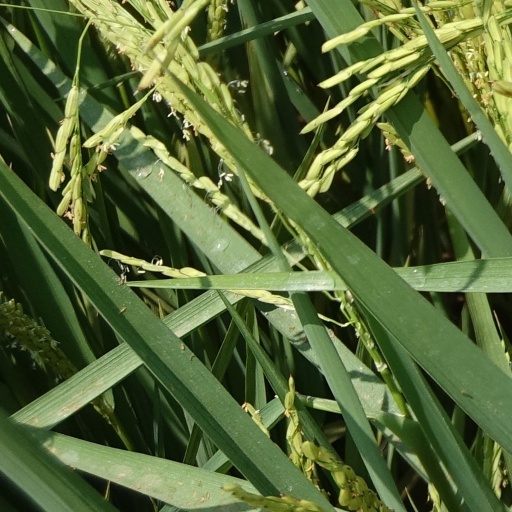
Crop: rice